Hugh de Cressy (judge)

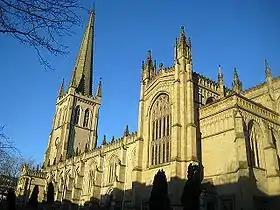
The Cathedral Church, Wakefield

In 1633 he was sent to Ireland as second justice of the Court of King's Bench (Ireland). This was probably at the request of the new Lord Lieutenant of Ireland, Thomas Wentworth, 1st Earl of Strafford, a fellow Yorkshireman and a friend of Cressy. He became Treasurer of the King's Inns in 1634, and may also have served as a preacher there. As a judge in his early years he was very active in suppressing recusancy, although he was later accused of excessive leniency to Catholics.